William Murray, 1st Earl of Mansfield

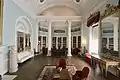
Kenwood Library, considered to be one of the best Robert Adams designed room.

Anyone wishing to become a judge was required to be a Serjeant-at-law, which Murray was not; as such, he left Lincoln's Inn to join Serjeant's Inn. He qualified as a Serjeant-at-law on 8 November 1756, and was sworn in as Lord Chief Justice at the house of the Lord Chancellor that evening. Immediately afterwards he was created Baron Mansfield.